Kate Smeed Cross

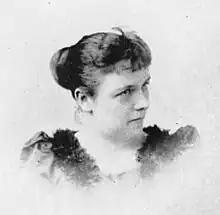
Kate Smeed Cross, "A Woman of the Century"

Katherine (nickname, "Kate") Smeed was born near Philadelphia, Pennsylvania, on November 18, 1859, the daughter of Colonel Eben C. Smeed (1830-1892), a civil engineer with the Union Pacific Railroad, and Mary A. Smeed (1833-1876). In 1869, she moved with her parents to Lawrence, Kansas, where the next seven years were spent in school and studying in the University of Kansas.